University of California, Davis

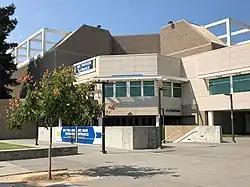

There are seven public art statues found around campus, collectively called "The Egghead Series," sculpted by the late Robert Arneson, who also taught at Davis from 1962 to 1991.